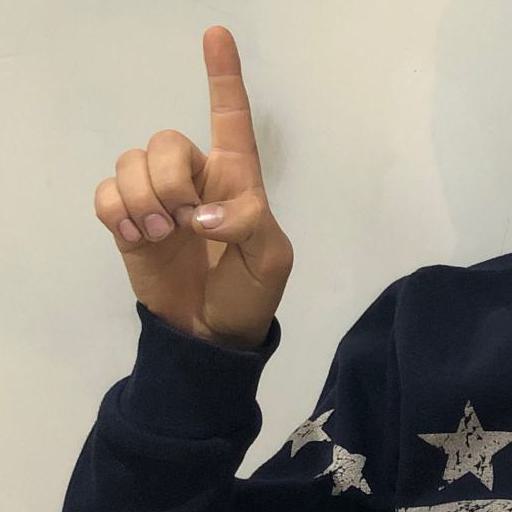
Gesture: one